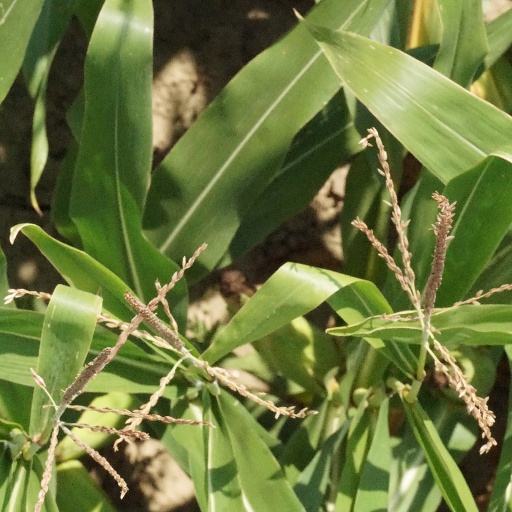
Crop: maize; corn